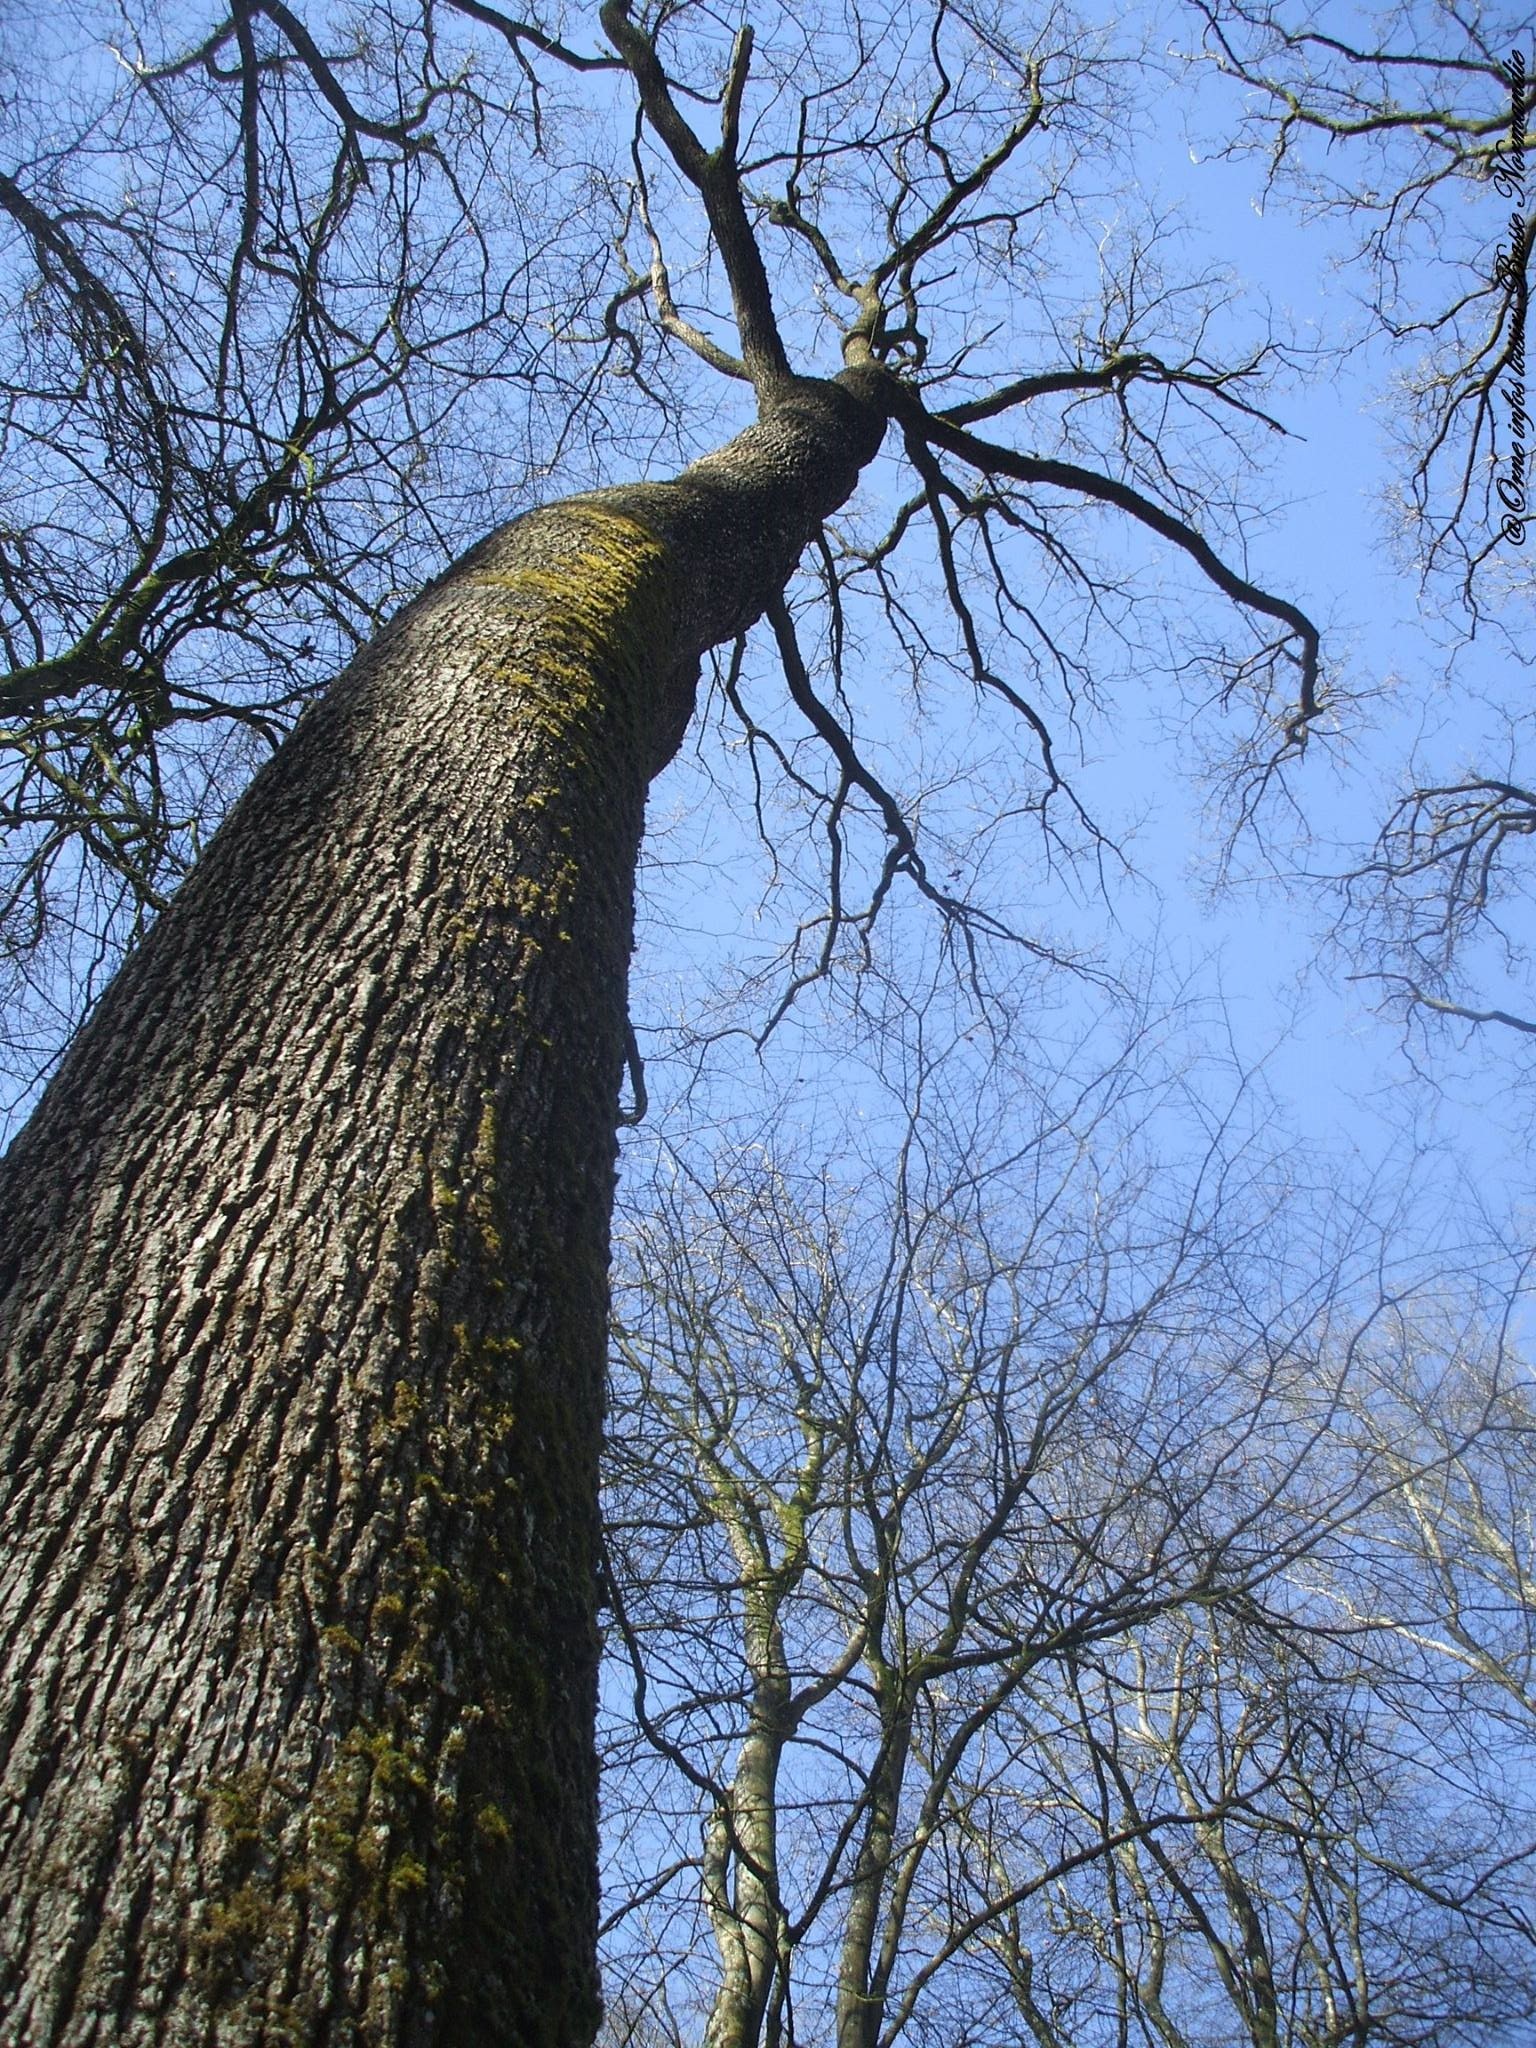
tree, nature, branch, winter, plant, sky, leaf, fall, trunk, wildlife, autumn, blue, branches, woodland, woody plant